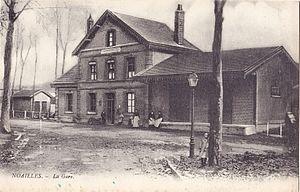
Carte postale ancienne sans mention d'éditeur
Le Chemin de fer de Hermes à Beaumont était une ligne de chemin de fer d'intérêt local à voie métrique du réseau départemental de l'Oise entre les gares d'Hermes-Berthecourt, sur la ligne Creil - Beauvais, et de Persan-Beaumont, intersection de la transversale Pontoise - Creil et de la radiale Ligne Paris - Beauvais, qui fonctionna de 1879 à 1959.